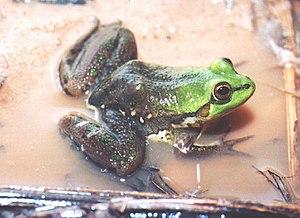
Pseudis bolbodactyla est une espèce d'amphibiens de la famille des Hylidae.